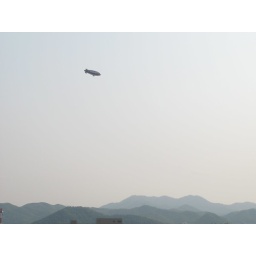
Nissen's ship was swimming above Sapporo city